Dimetrodon

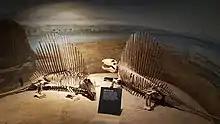
Two "D. grandis" skeletons, Royal Tyrrell Museum

The sail of "Dimetrodon" is formed by elongated neural spines projecting from the vertebrae. Each spine varies in cross-sectional shape from its base to its tip in what is known as "dimetrodont" differentiation. Near the vertebra body, the spine cross section is laterally compressed into a rectangular shape and, closer to the tip, it takes on a figure-eight shape as a groove runs along either side of the spine. The figure-eight shape is thought to reinforce the spine, preventing bending and fractures. A cross-section of the spine of one specimen of "Dimetrodon giganhomogenes" is rectangular in shape but preserves figure-eight shaped rings close to its center, indicating that the shape of spines may change as individuals age. The microscopic anatomy of each spine varies from base to tip, indicating where it was embedded in the muscles of the back and where it was exposed as part of a sail. The lower or proximal portion of the spine has a rough surface that would have served as an anchoring point for the epaxial muscles of the back and also has a network of connective tissues called Sharpey's fibers that indicate it was embedded within the body. Higher up on the distal (outer) portion of the spine, the bone surface is smoother. The periosteum, a layer of tissue surrounding the bone, is covered in small grooves that presumably supported the blood vessels that vascularized the sail.